The Highlands, Louisville

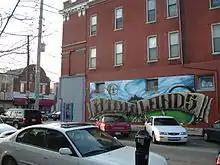
A wall mural at the intersection of Baxter Ave and Highland Ave

The area would continue to thrive until the 1960s, when some of the wealthier residents left for the suburbs. The main business corridor along Bardstown Road suffered, with residents expressing serious concerns about its quality in 1974. Of particular concern was the neglected Mid-City Mall, with frequent complaints about crime and its deteriorated appearance due to lack of maintenance. Four neighborhood associations organized a boycott of the mall starting in February 1975, and partly as a result, foreclosure on the mall began in late 1976. It was placed in receivership in 1977, and the mall has been considerably improved in the following decades.